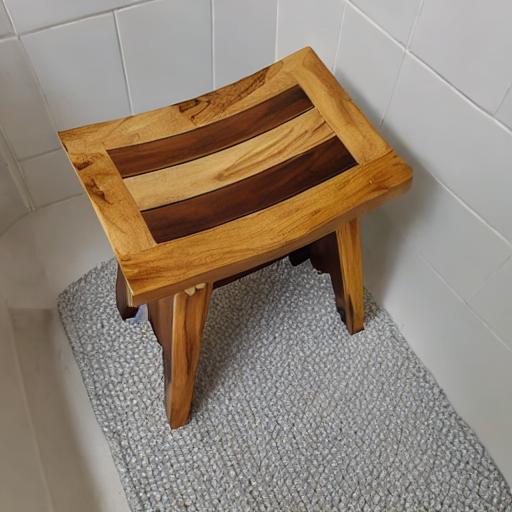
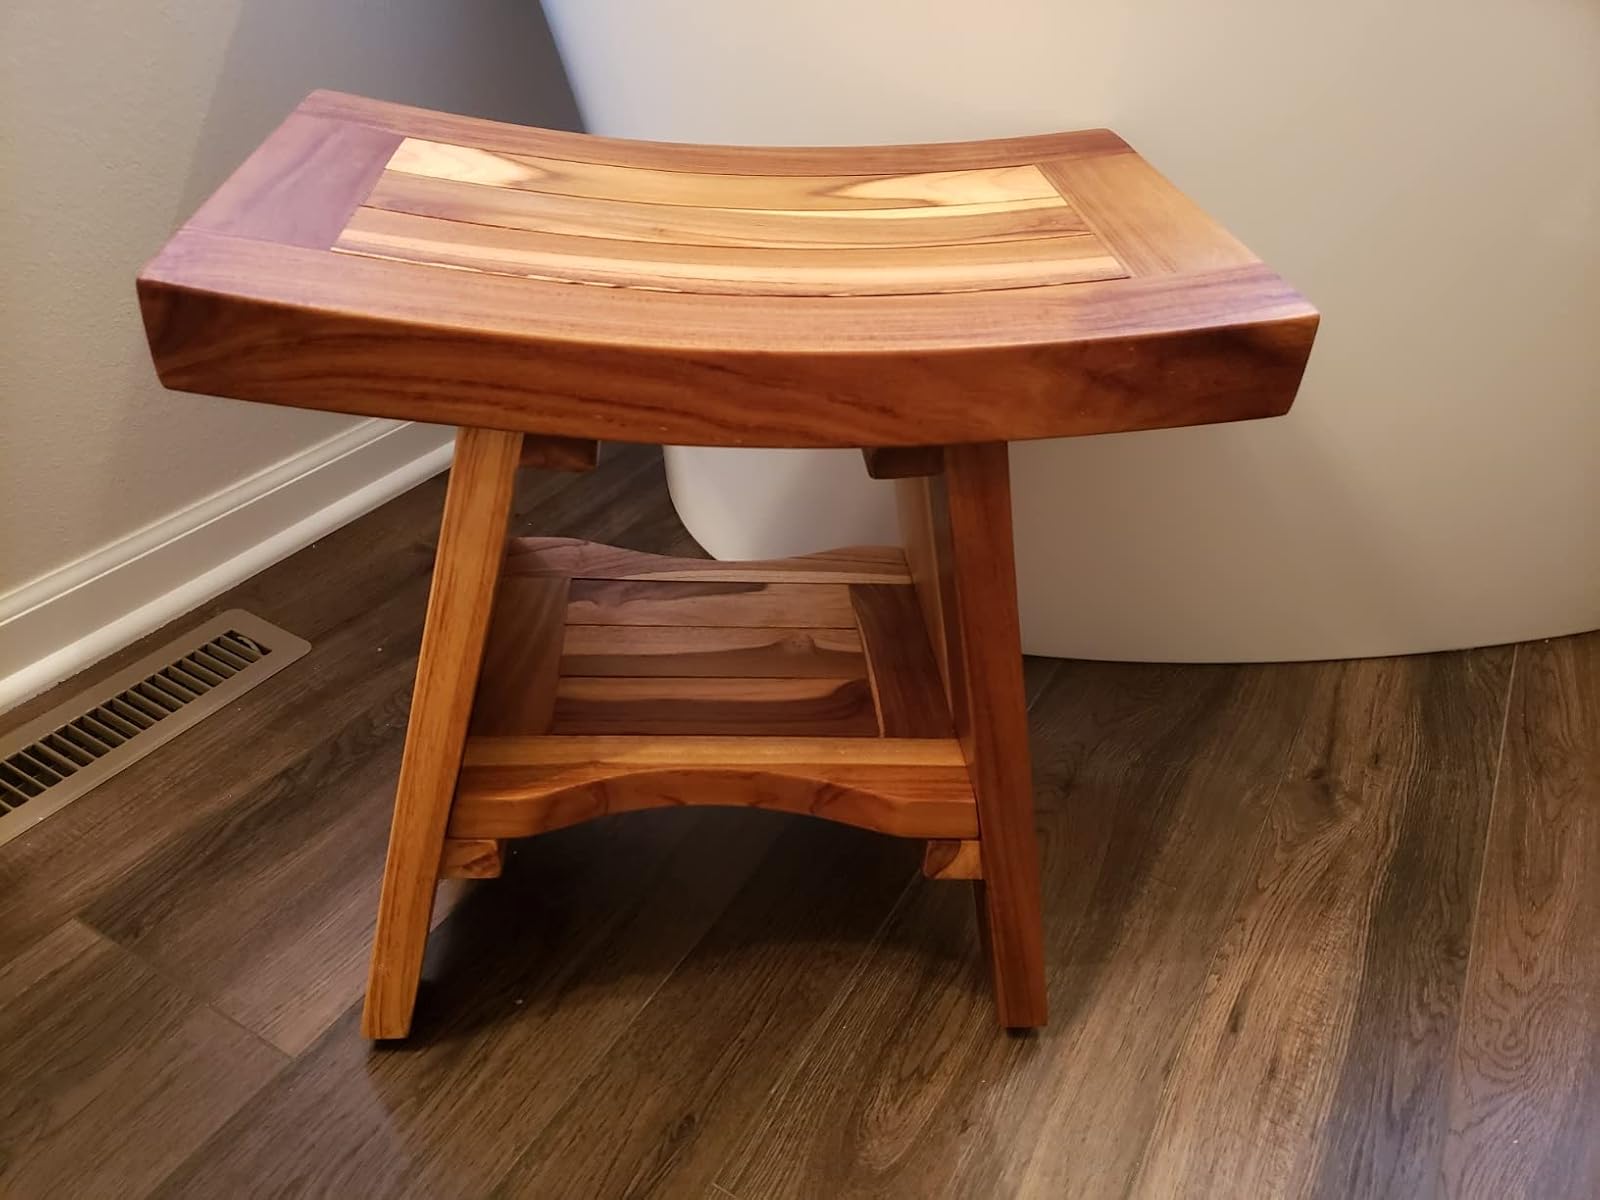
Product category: stool
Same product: no